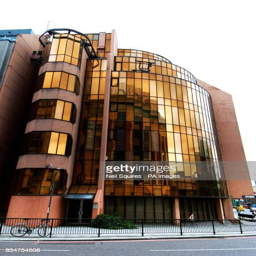
a general view of building